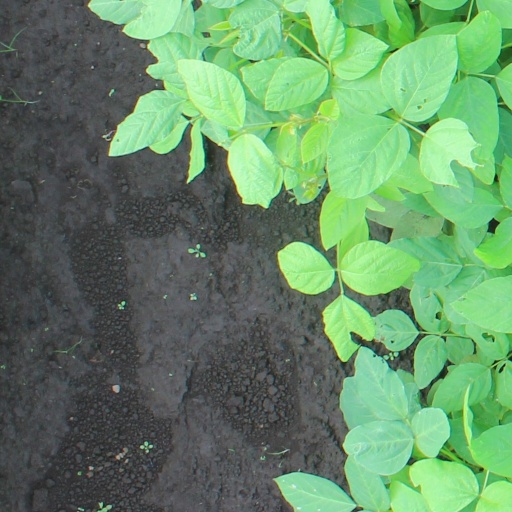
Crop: soybean